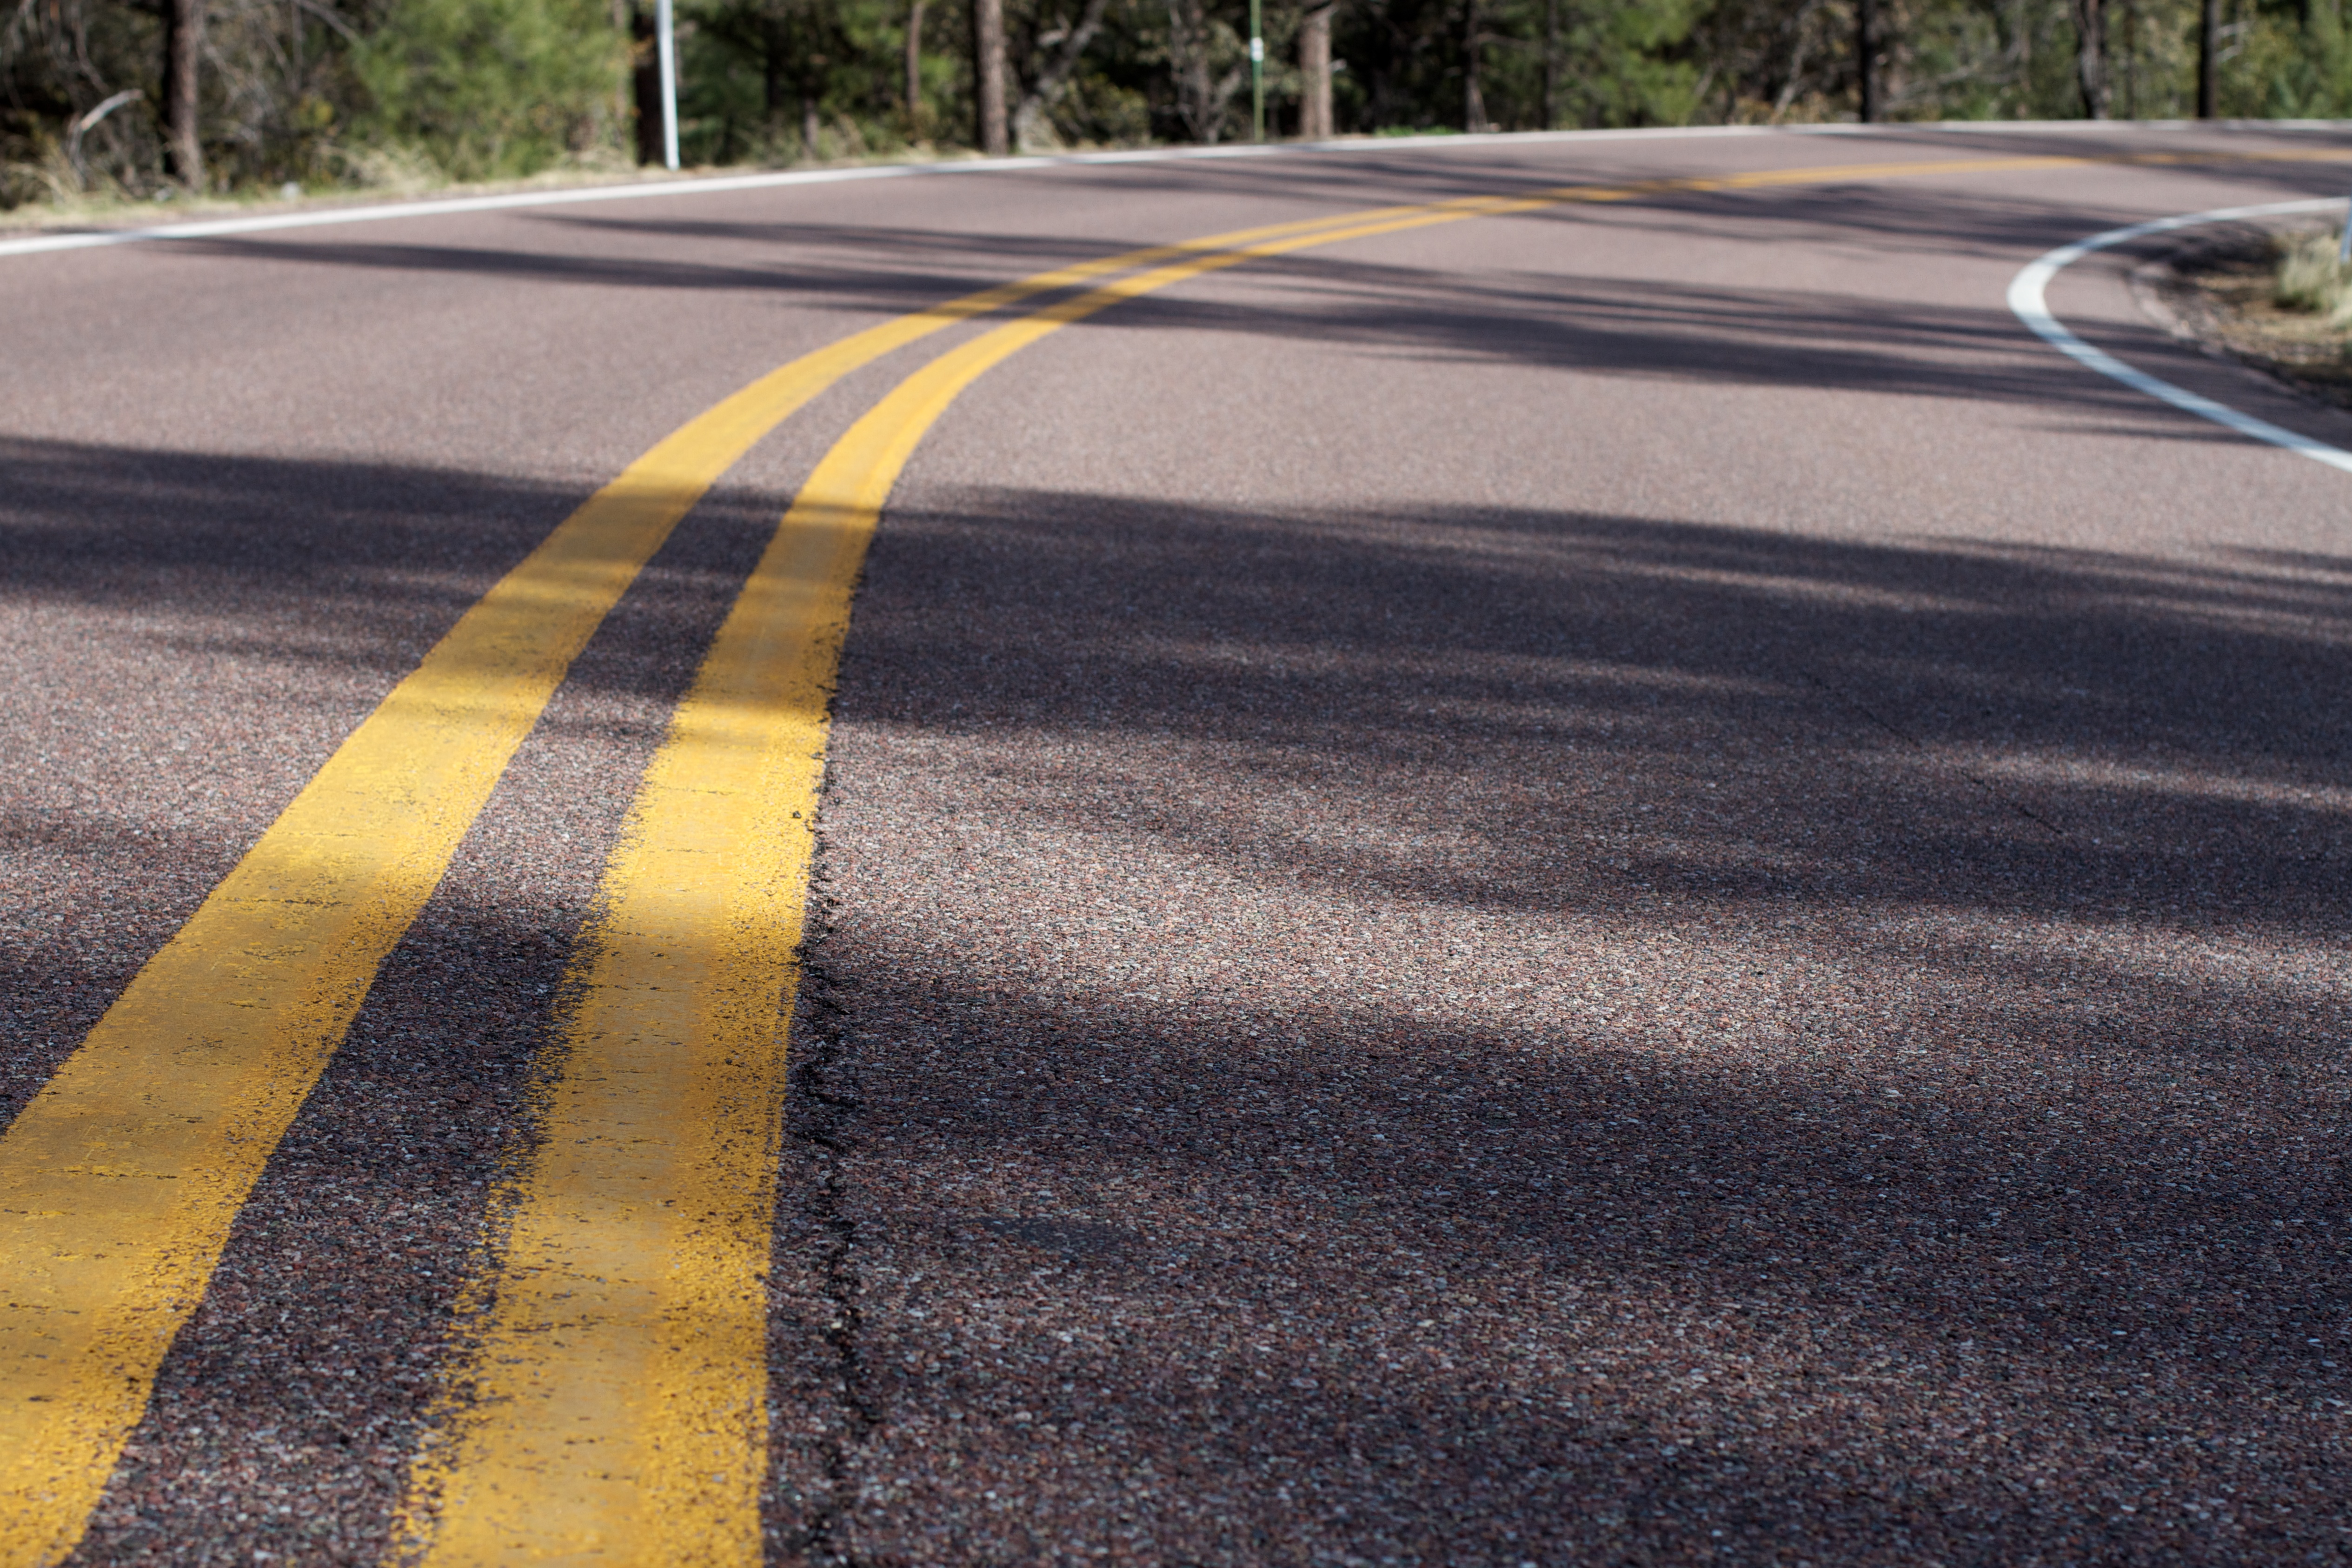
road, floor, asphalt, soil, lane, infrastructure, flooring, pedestrian crossing, road surface